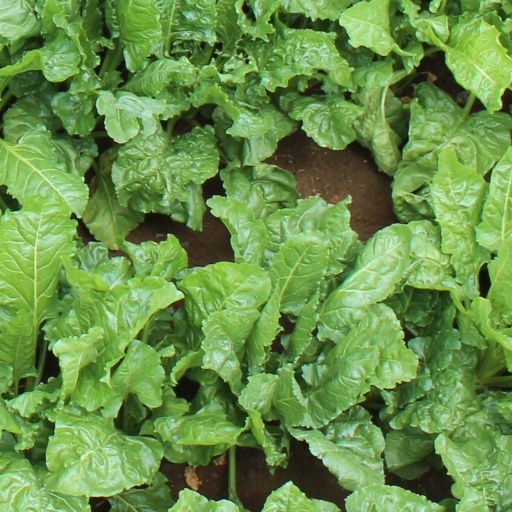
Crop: sugar beet